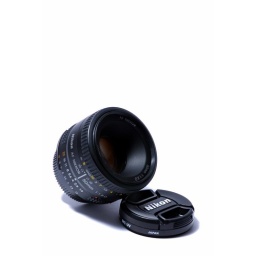
taken with: d80lens: 18-70mmflash: sb800 above left power 1/8, filtered by white paper